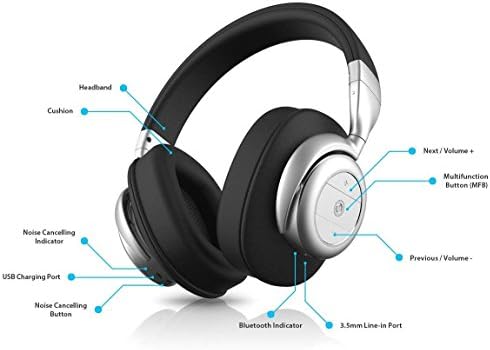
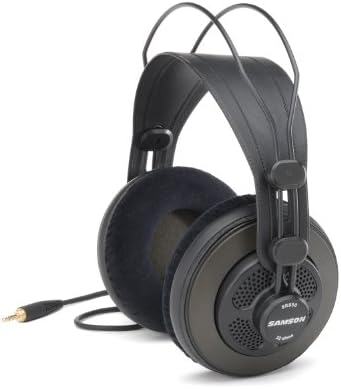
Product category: headphones
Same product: no